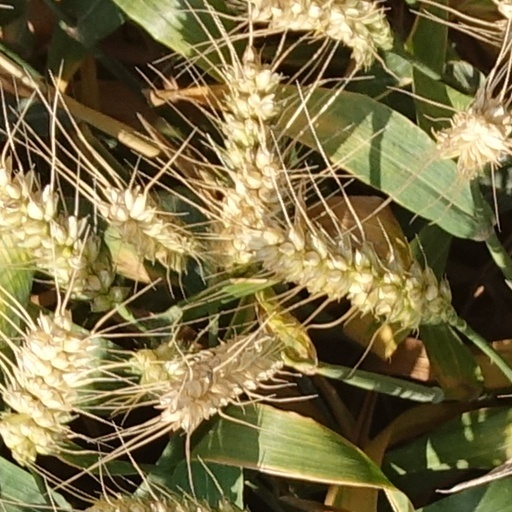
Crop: wheat